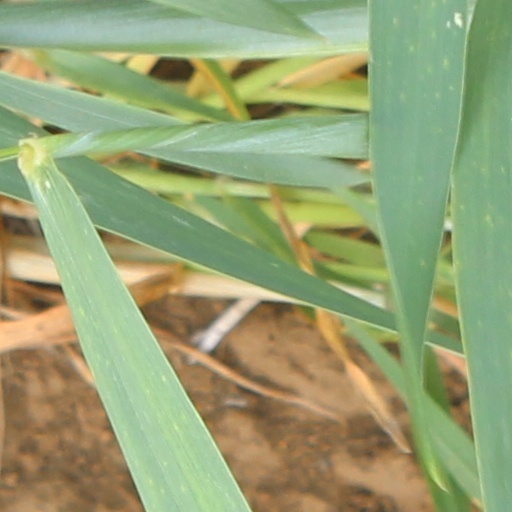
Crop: wheat